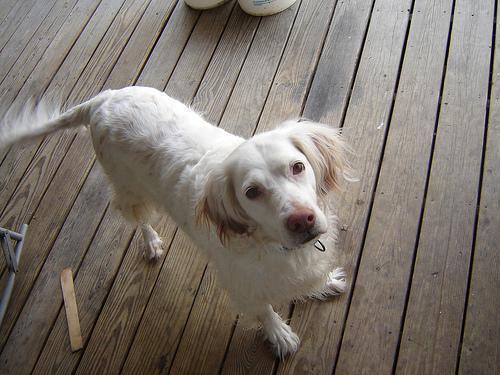
english setter